2023 Malaysian cabinet reshuffle

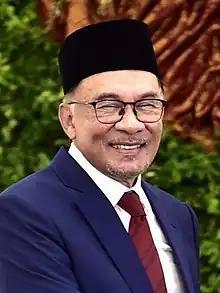
Anwar Ibrahim

Malaysian Prime Minister Anwar Ibrahim carried out the first cabinet reshuffle of his premiership on 12 December 2023. Amir Hamzah Azizan was appointed the Minister of Finance II, Steven Sim Chee Keong was promoted to the Minister of Human Resources to replace V. Sivakumar, Dzulkefly Ahmad was reappointed the Minister of Health to replace Zaliha Mustafa, Gobind Singh Deo was appointed the Minister of Digital and Johari Abdul Ghani was appointed the Minister of Plantation and Commodities to replace Fadillah Yusof.